Stefen Wisniewski

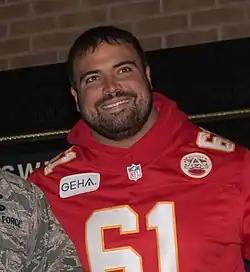
Wisniewski with the Kansas City Chiefs in 2019

Stefen David Wisniewski (born March 22, 1989) is an American former professional football player who was a guard and center. He was selected by the Oakland Raiders in the second round of the 2011 NFL draft out of Penn State. He also played for the Jacksonville Jaguars, Philadelphia Eagles, Kansas City Chiefs and Pittsburgh Steelers.